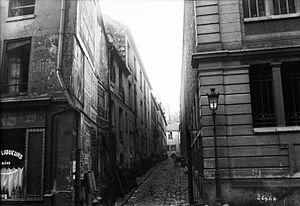
Passage Saint-Sabin, Paris 11e, en 1913. Entrée au 31 rue de la Roquette.
Le passage Saint-Sabin est une voie du 11ᵉ arrondissement de Paris, en France.